Kampfgeschwader 55

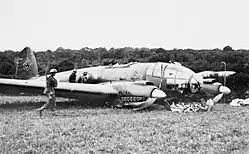
He 111 of "Stab"./KG 55 after crashing in England. The emblem is visible on the fuselage

On 25 September 1940 all three air groups took part in a raid on the Bristol Aeroplane Company factory at Filton. German reconnaissance discovered the surrounding airspace was sparsely protected. A formation of 58 Heinkels supported by Junkers Ju 88s from "Lehrgeschwader" 1. A formation of Messerschmitt Bf 110s from "Erprobungsgruppe" 210 marked the target. RAF controllers mistakenly believed the target to be the Westland Whirlwind factory at Yeovil and sent three squadrons to protect it. This enabled the bombers to bomb the target, stopping production and causing some 250 casualties at the factory and 107 in the surrounding area. 80 Bristol Beaufort and Bristol Blenheims were destroyed and dozens of others damaged. RAF fighters from No. 238 Squadron RAF and No. 229 Squadron RAF engaged the He 111s on their return to base, downing one He 111 and two escorting Bf 110s from III./"Zerstörergeschwader" 26.